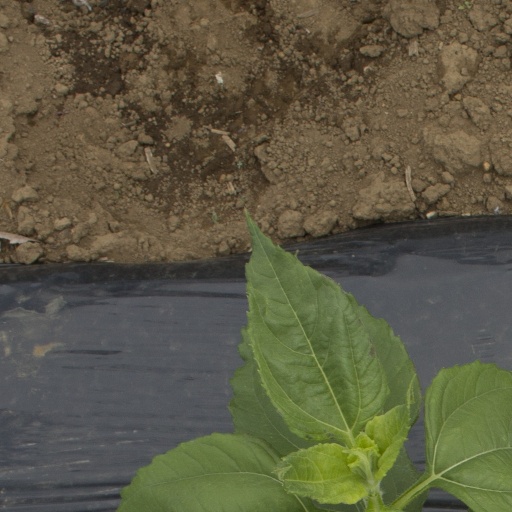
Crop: Jerusalem artichoke